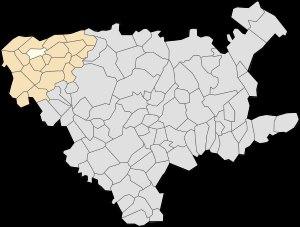
Quernes est une commune française située dans le département du Pas-de-Calais en région Hauts-de-France.